I/O (video game)

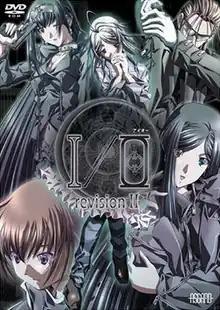
"I/O Revision II" cover art

I/O is a Japanese science fiction visual novel produced by Regista. It was released by GN Software for the PlayStation 2 on January 26, 2006 and by Asgard for Microsoft Windows on August 29, 2008 under the title "I/O Revision II".